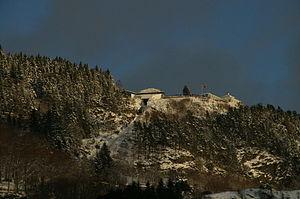
Fløyen ou Fløyfjellet est la plus visitées des sept montagnes qui entourent Bergen. Elle fait partie du massif Byfjellene et a un funiculaire, Fløibanen, qui transporte les passagers du pied de la montagne au sommet en environ 8 minutes.